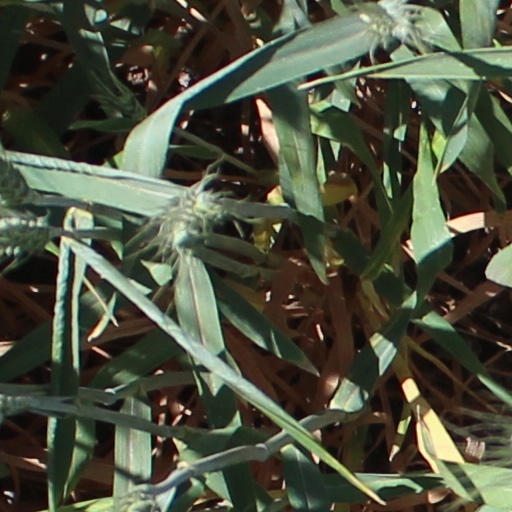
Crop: wheat